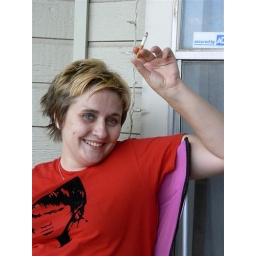
it is a red shirt day!!! looking pterry in red shirt, annie!!!